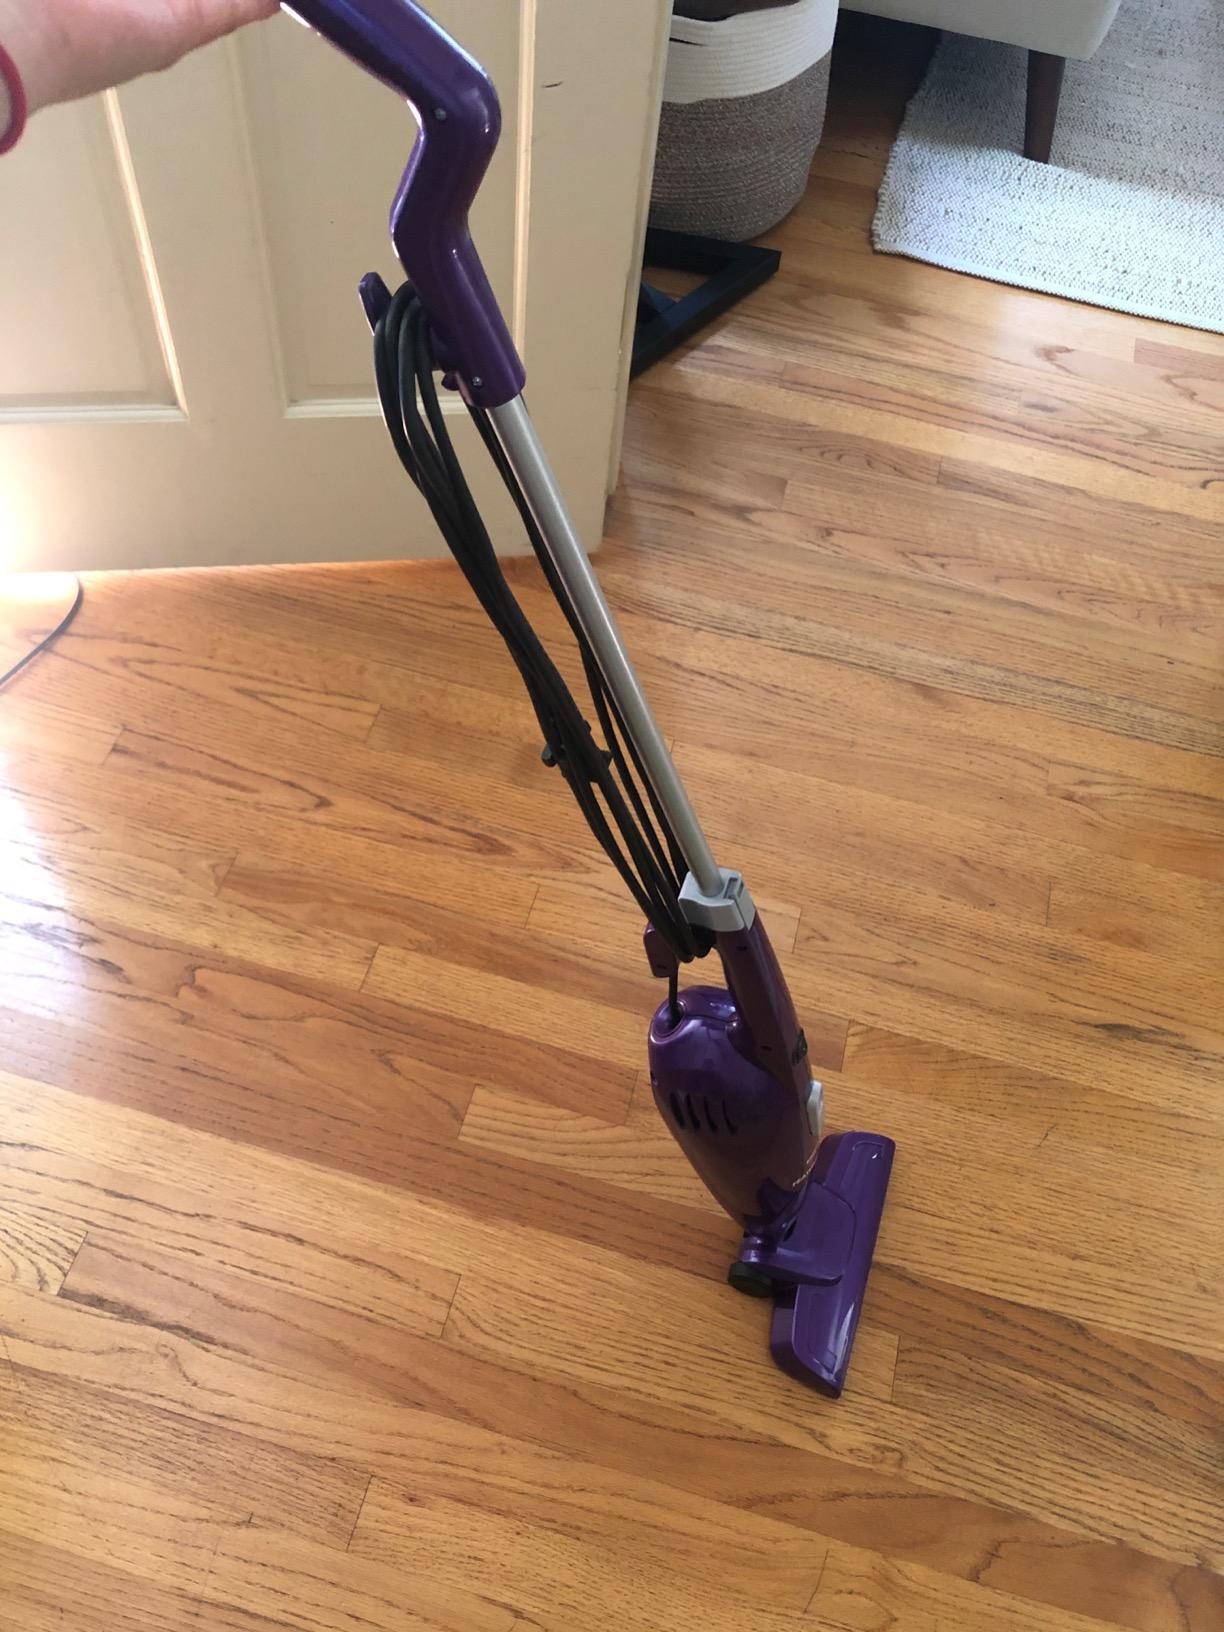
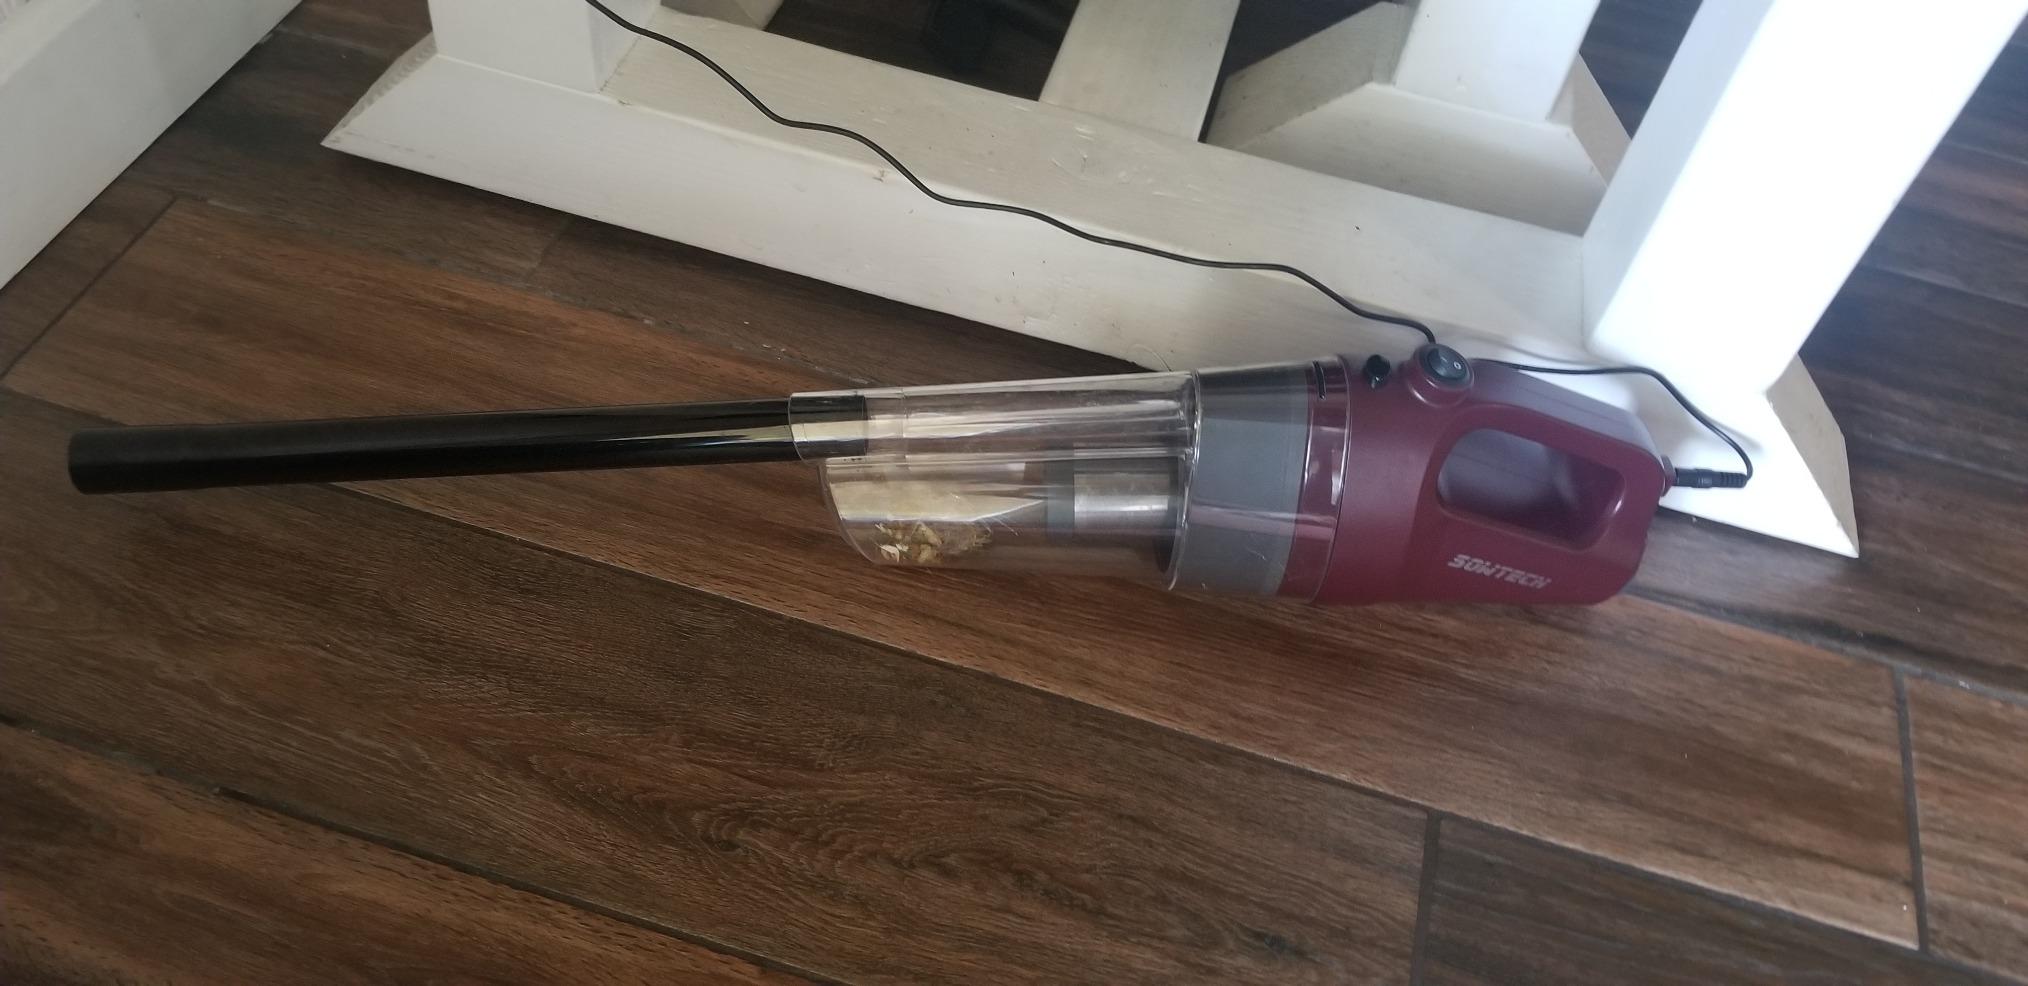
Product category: items_vacuum
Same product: no